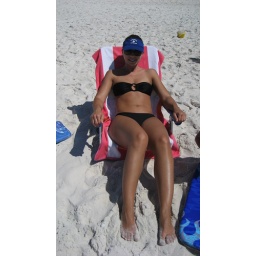
me in my beach chair